Iacopo Melio

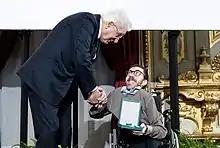
President of Italy Sergio Mattarella presents Mr Iacopo Melio with the OMRI award in 2018

Iacopo Melio (born 28 April 1992) is an Italian politician, journalist, author and human and civil rights activist. In 2017, Melio was named a "European Citizen" by the European Parliament. In 2018, he was awarded Order of Merit of the Italian Republic.